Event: Nepal Earthquake
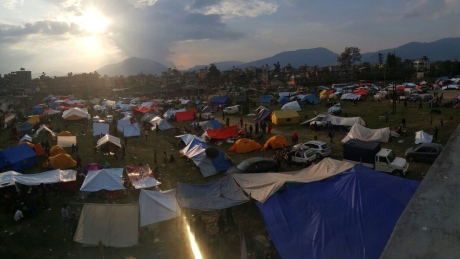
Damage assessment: no_damage